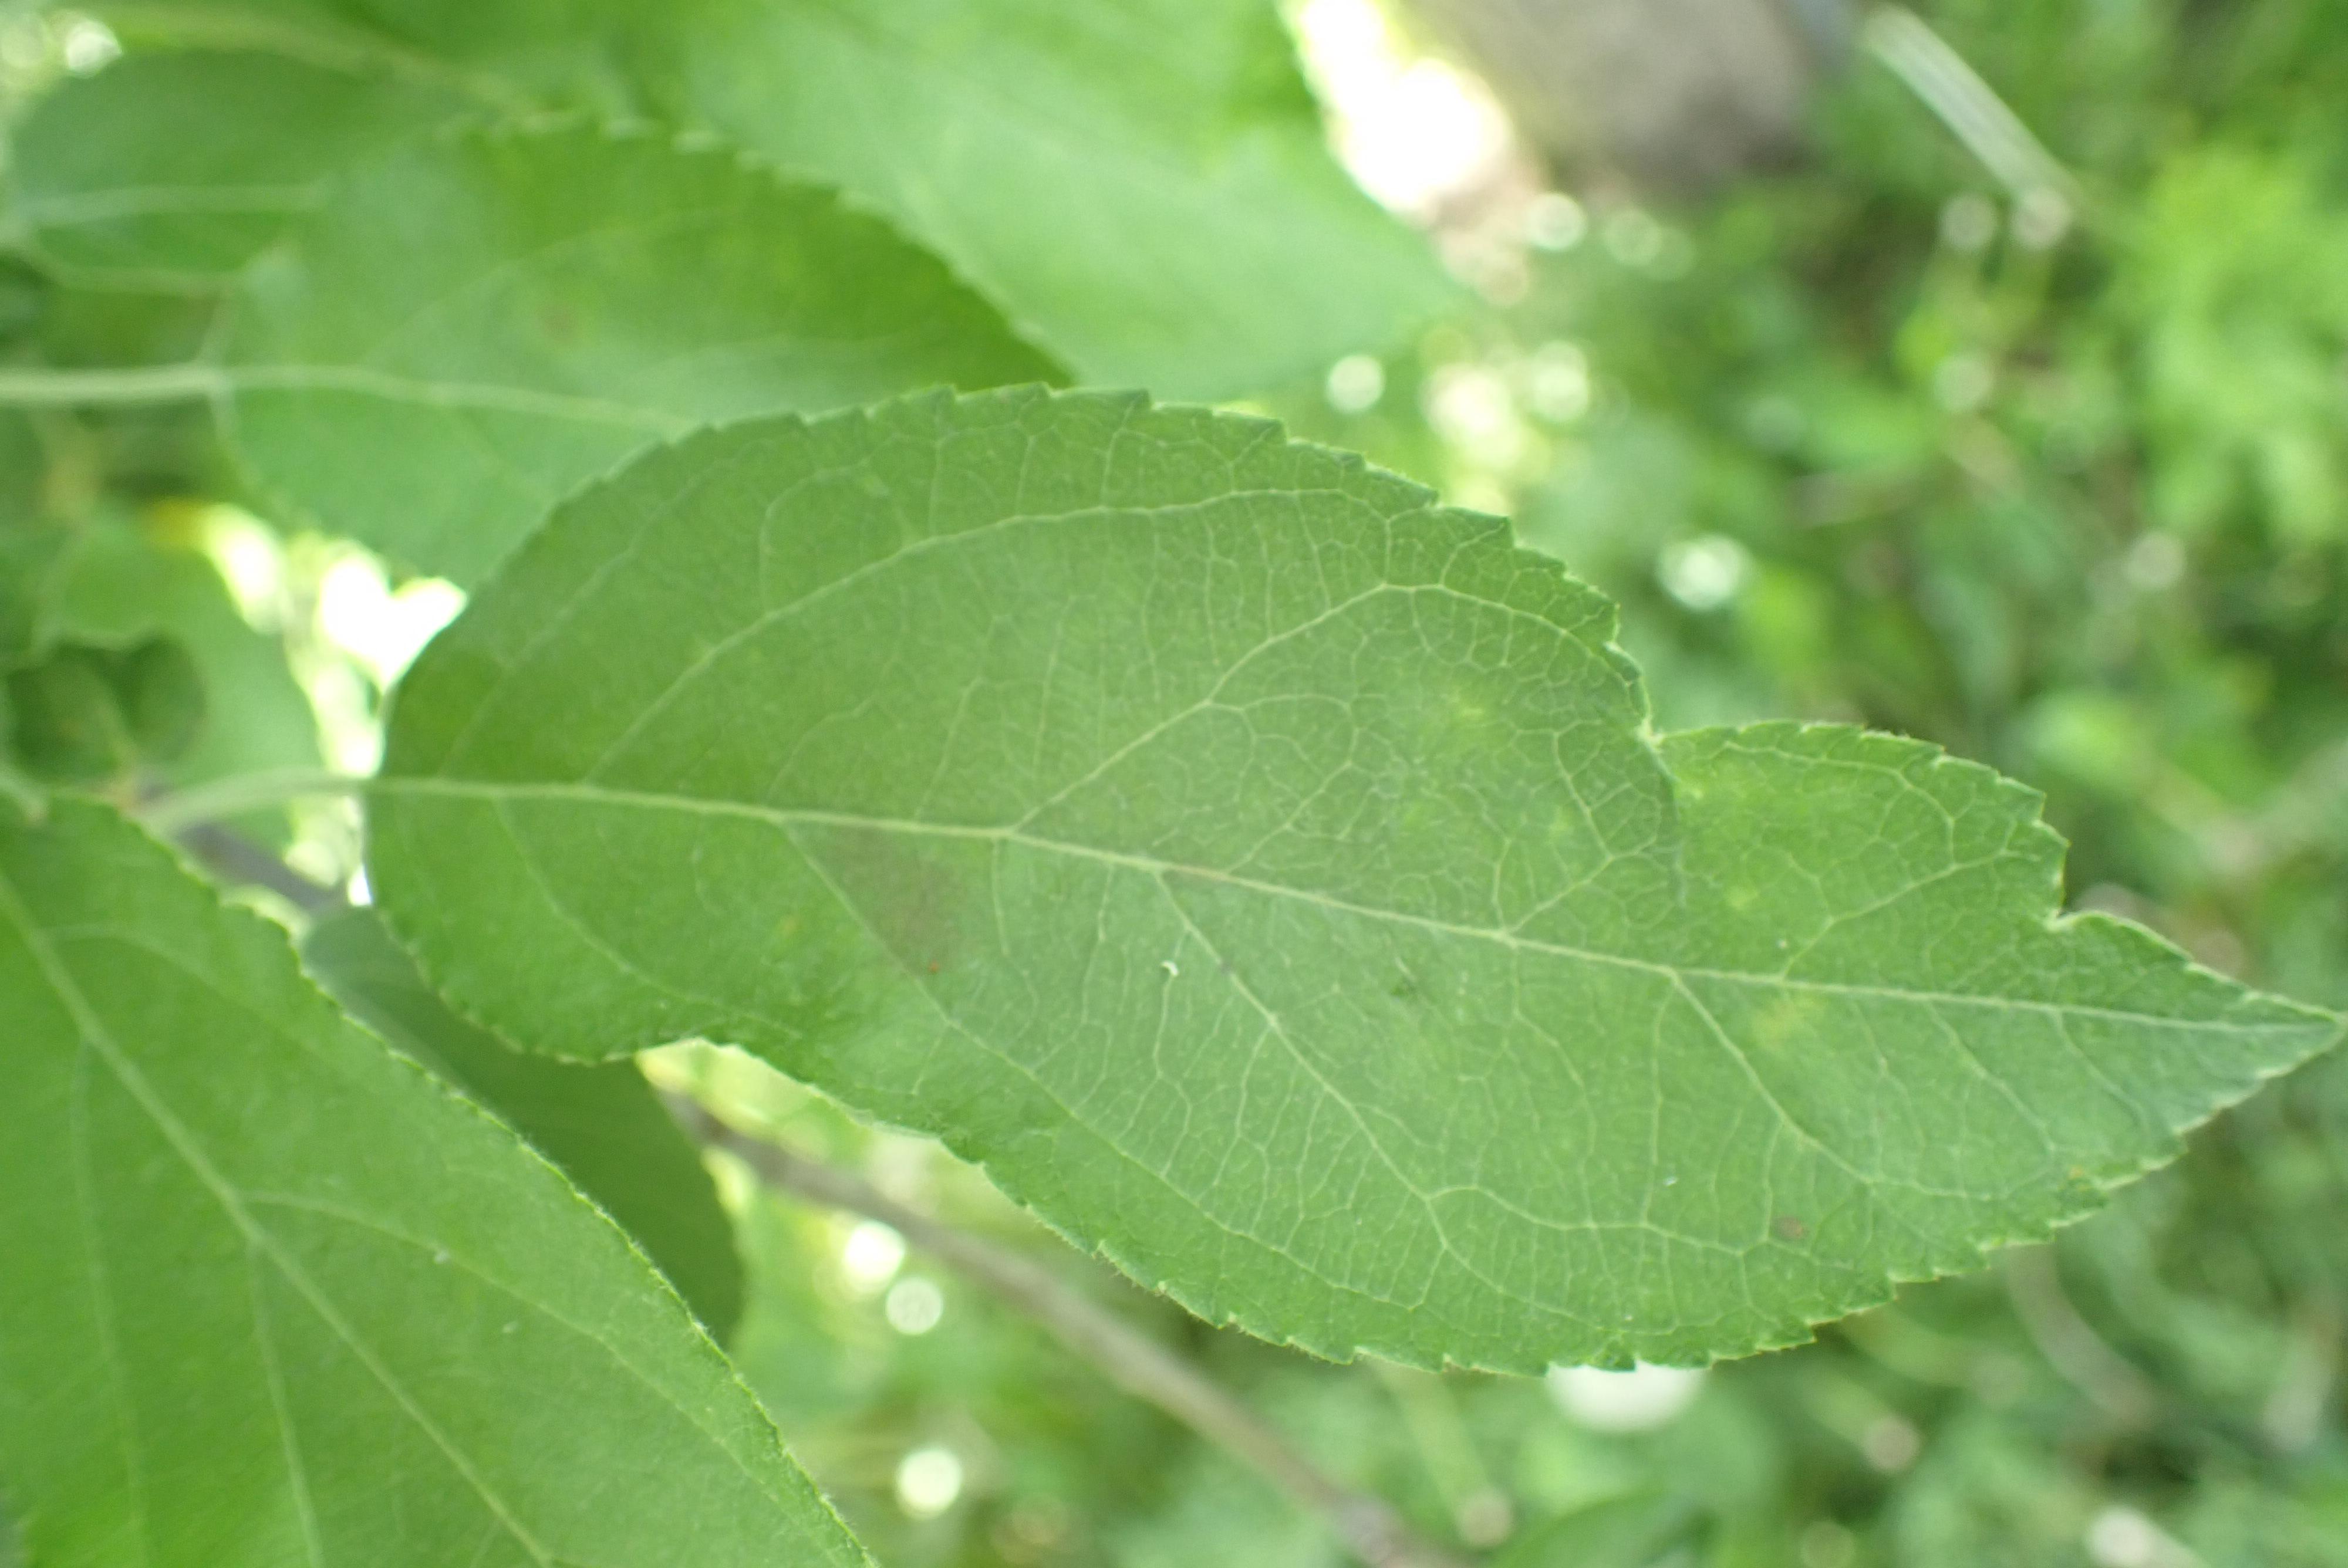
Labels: scab